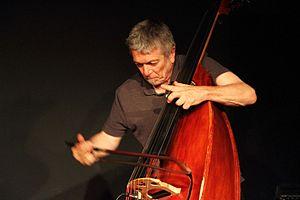
Paul Rogers, né le 20 avril 1956 à Luton est un bassiste britannique de jazz.